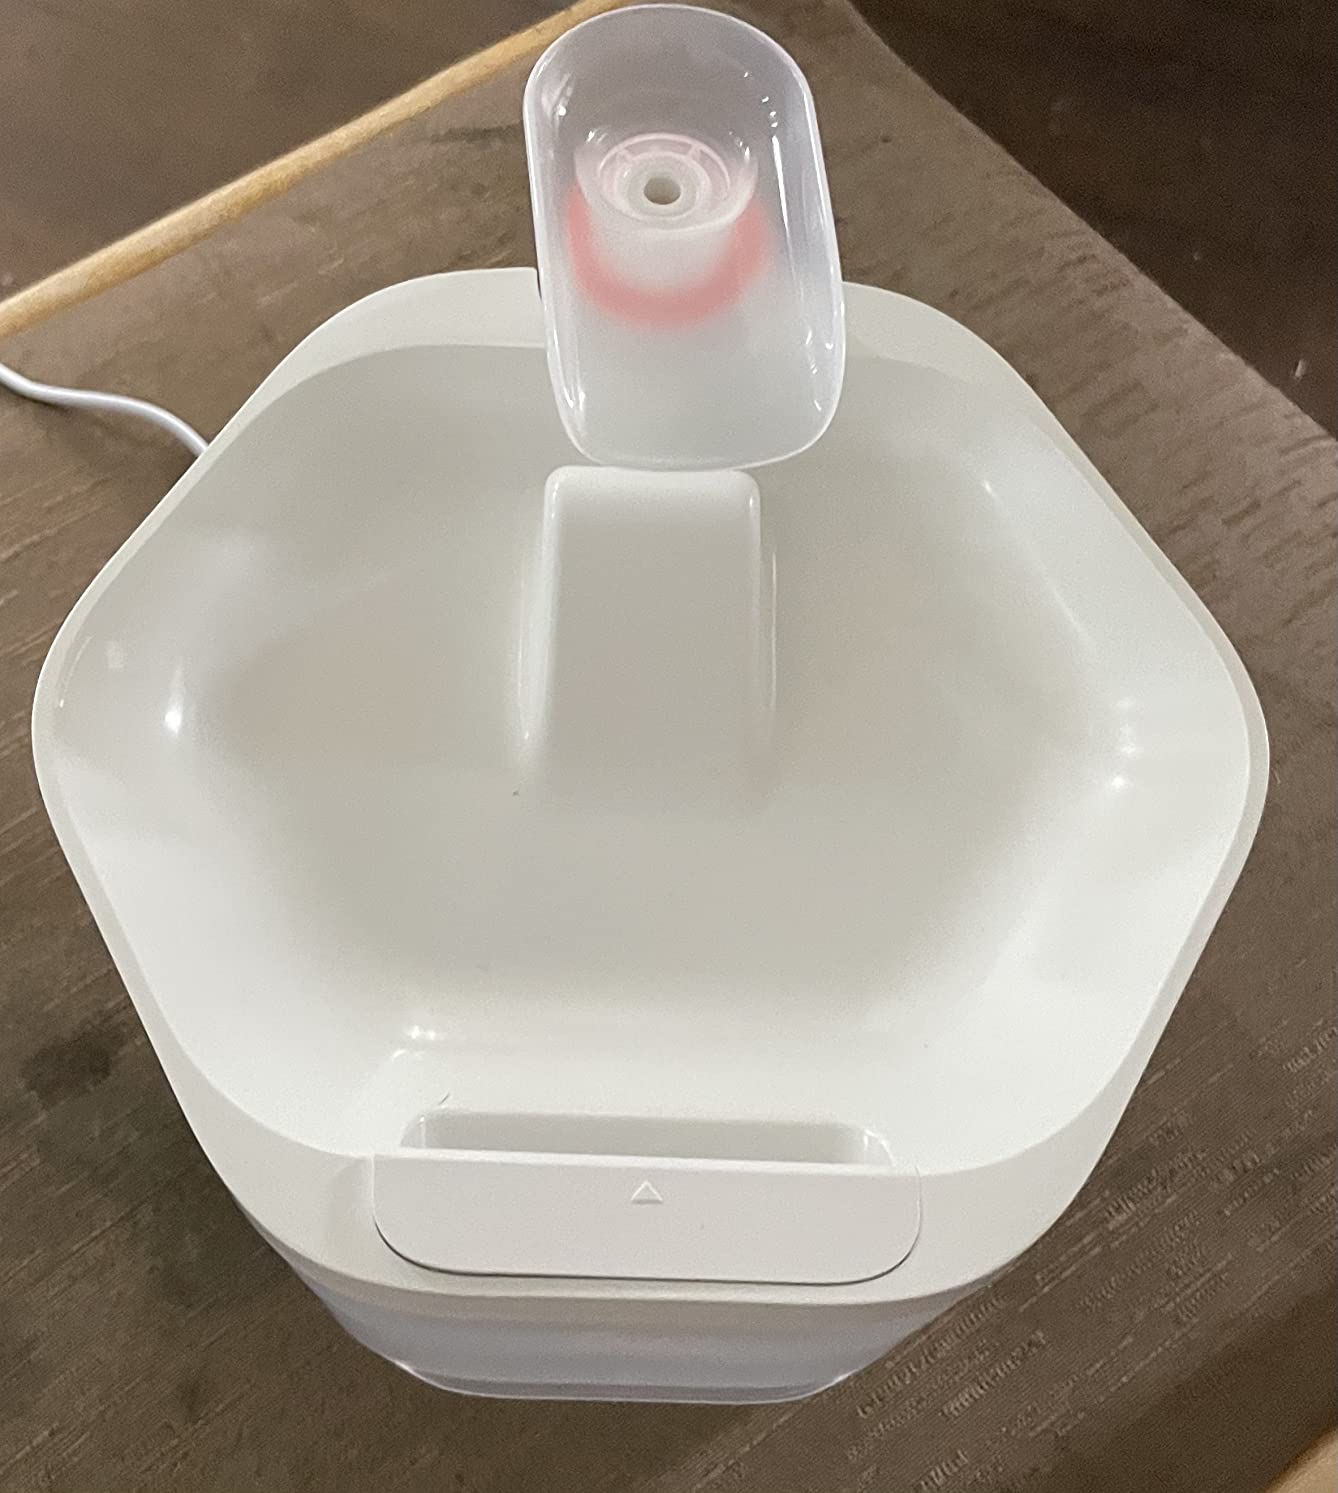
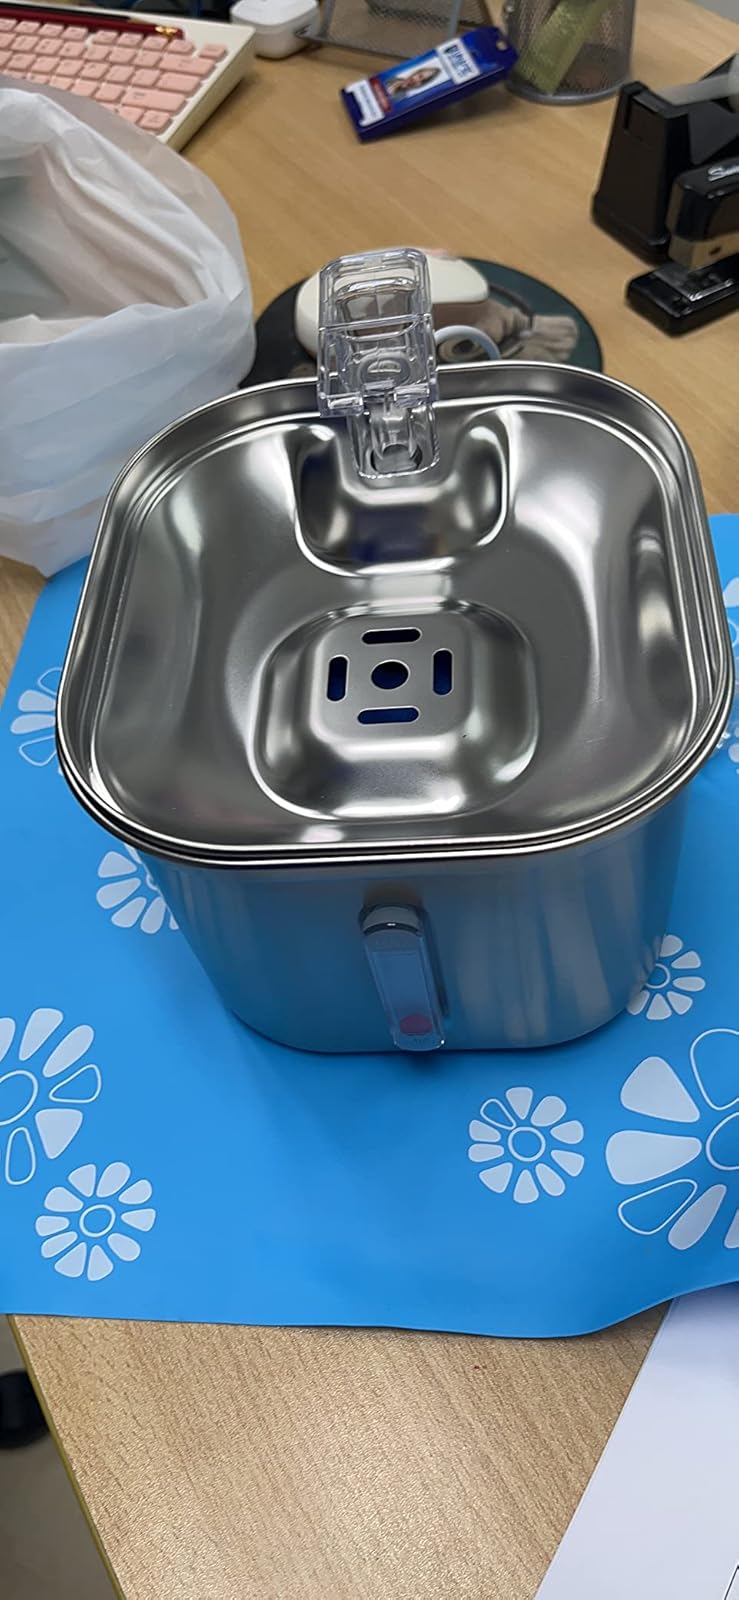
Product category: items_bowl
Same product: no